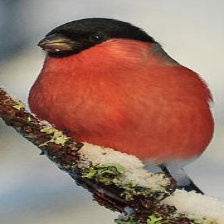
Species: EURASIAN BULLFINCH
Scientific name: PYRRHULA PYRRHULA